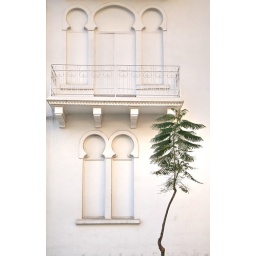
This tree seemed to be the only sign of life in these abandoned streets.